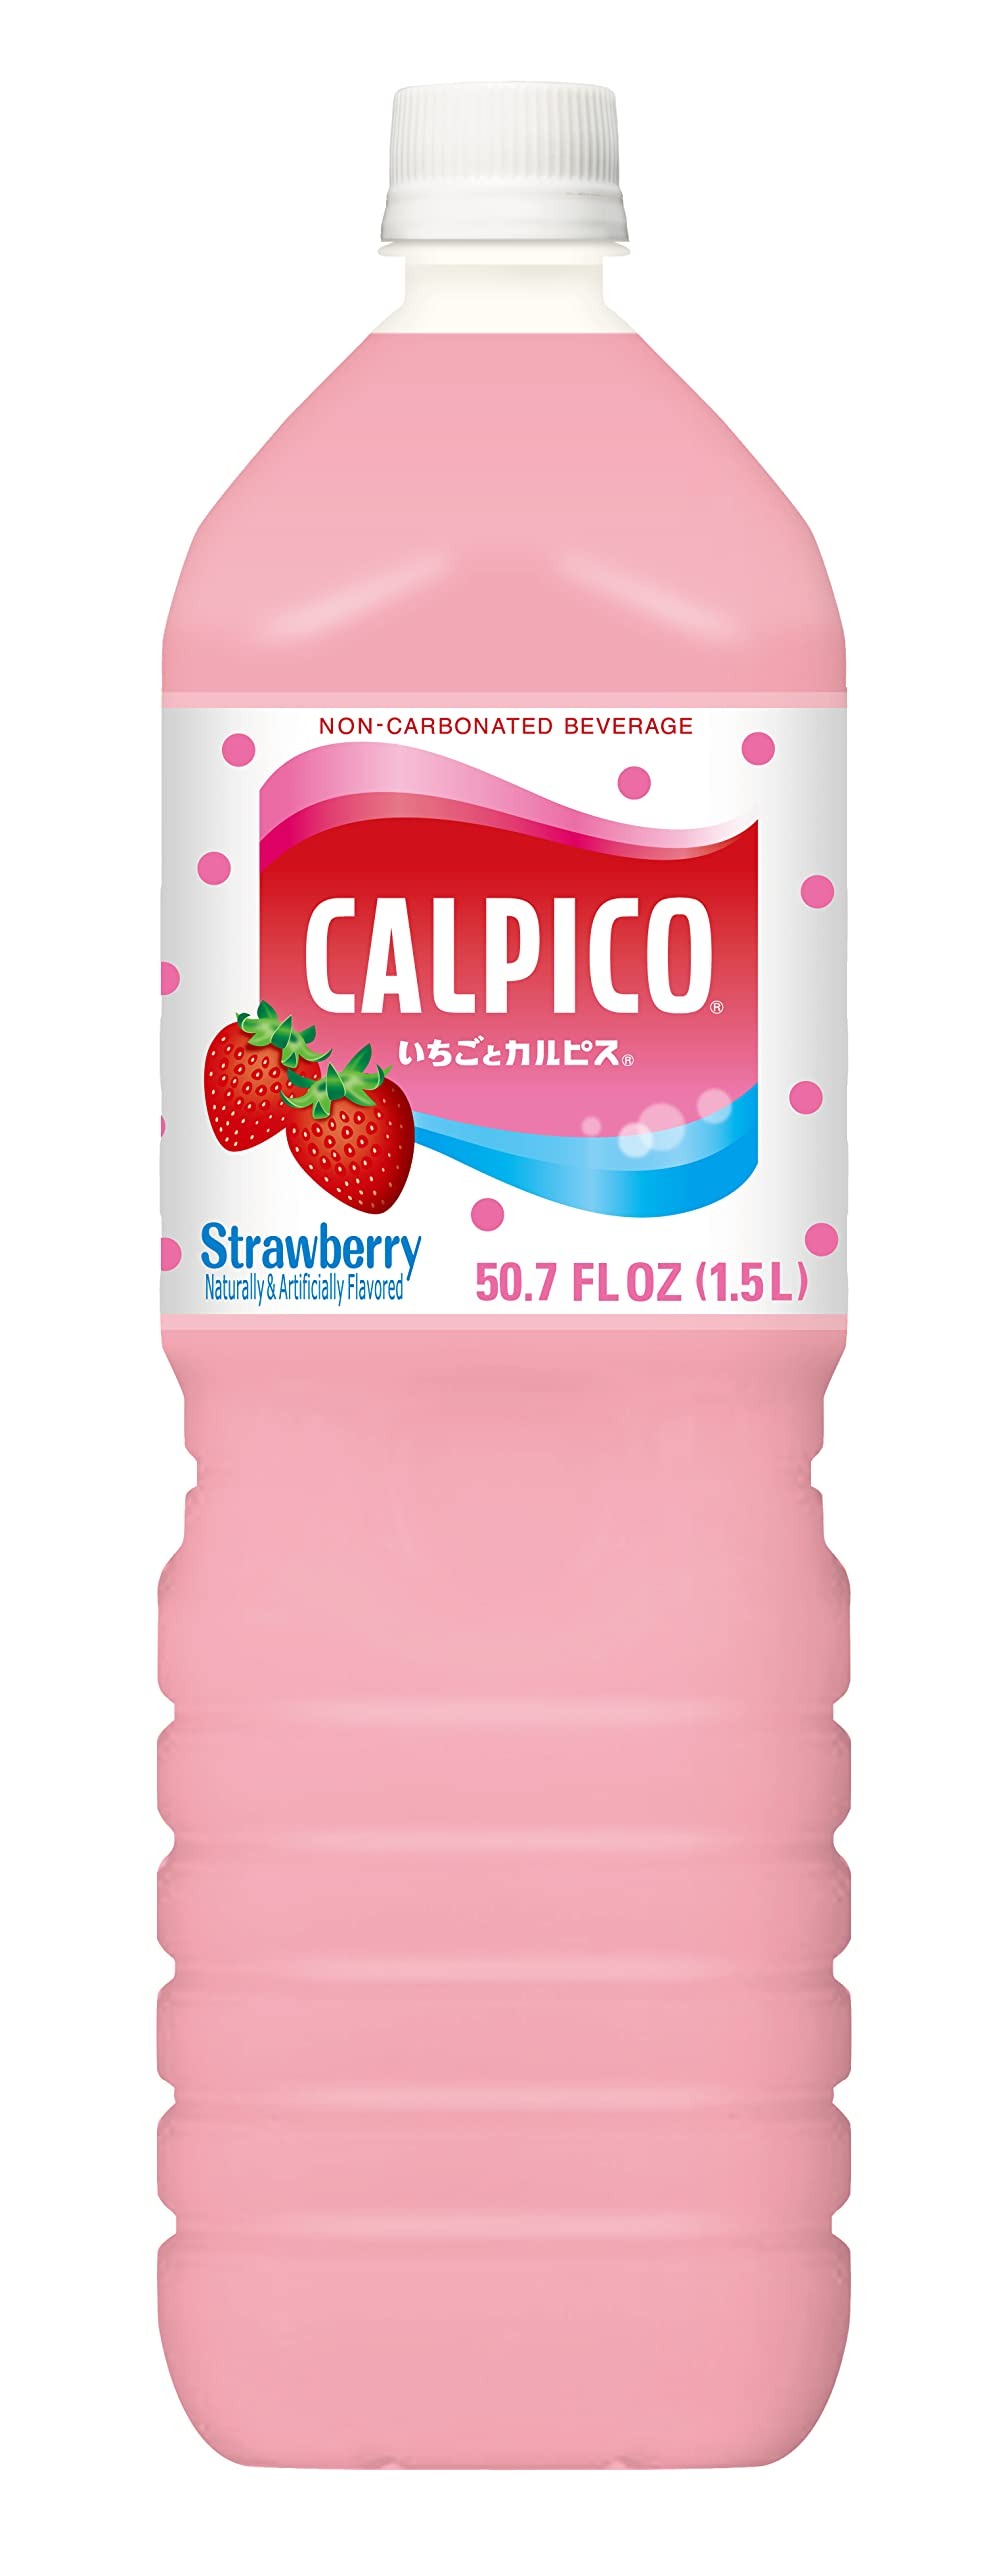
Item Name: Calpico Soft Drink, Strawberry, 50.7 FZ (Pack of 1)
Bullet Point 1: Calpico Soft Drink, Strawberry, 50.7 FZ (Pack of 1)
Bullet Point 2: Manufacturer:‎ Asahi
Bullet Point 3: Country of Origin :Japan
Bullet Point 4: Naturally and Artificially Flavored
Value: 50.7
Unit: Fl Oz

Price: 2.99